Chris Sugden

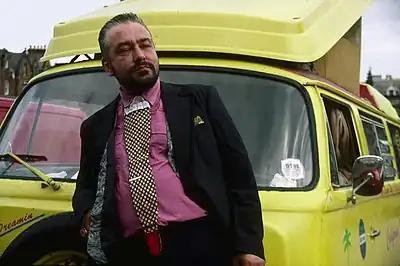

Chris Sugden (1952 – 2024) was an English humorist from Norfolk, best known for his portrayal of fictional folk singer Sid Kipper, the younger half of the Kipper Family. He authored books including "Prewd and Prejudice": "A Norfolk Exile", a satire of "The Country Diary of an Edwardian Lady".